124 (number)

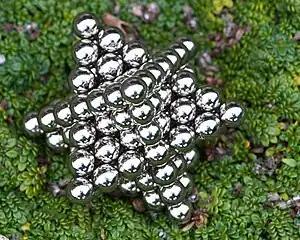
124 magnetic balls arranged into the shape of a stella octangula

124 is an untouchable number, meaning that it is not the sum of proper divisors of any positive number.